35th Chess Olympiad

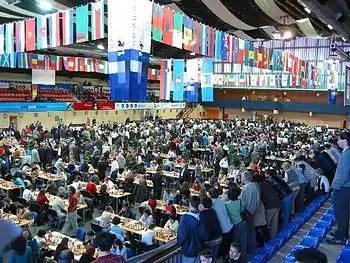
The playing hall in Bled

The open division was contested by 135 teams representing 130 nations. Slovenia, as hosts, fielded three teams, whilst the "International Braille Chess Association" (IBCA), the "International Physically Disabled Chess Association" (IPCA), and the "International Committee of Silent Chess" (ICSC) each provided one squad. Sudan were signed up but never arrived.